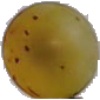
Label: Grape White 3